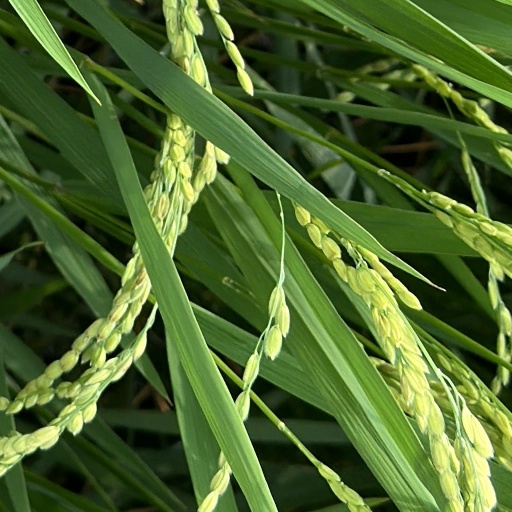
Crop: rice